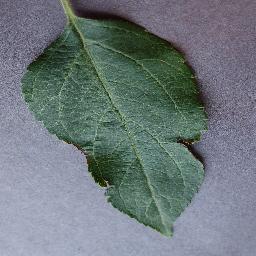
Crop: apple
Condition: healthy